Australian rules football in South Africa

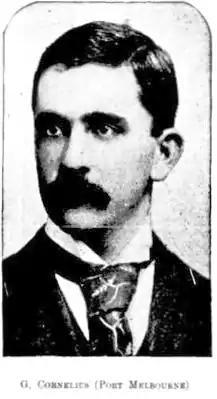
George Cornelius of the VFA, in 1895, the following year he made a shock move to become a founder of organised Australian Football in Durban

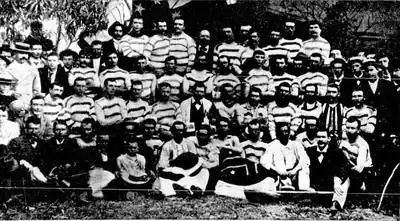
Australian Football teams in Durban, Natal 1900

The Witwatersrand Gold Rush brought an influx Australians to Johannesburg in 1886, and there were a large number of migrants across the goldfields of South Africa. A 1904 recollection of the Australian game in South Africa cites a book called "Martin's Australian Football Guide" that claims that on the goldfields early footballers of various nationalities would alternate between soccer, rugby and Australian rules, and this happened prior to the outbreak of the war, with Australians beating the other nationalities at their own games contributing to the impression that the Australian game was the more skillful of the codes.